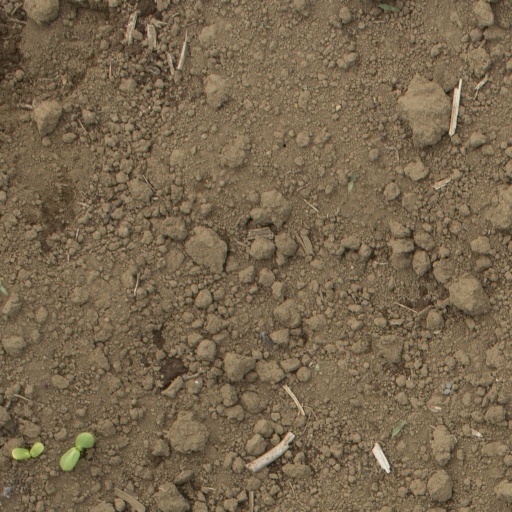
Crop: Jerusalem artichoke